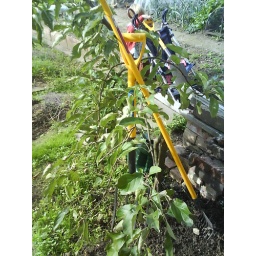
clearing by apple tree